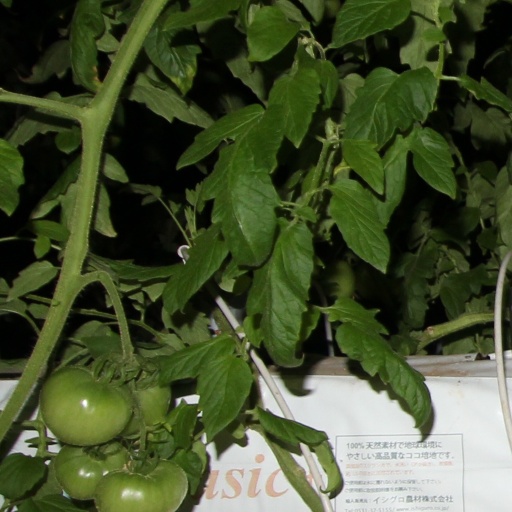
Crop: tomato